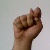
The image shows a hand gesture representing the letter 'T' in Indian Sign Language.